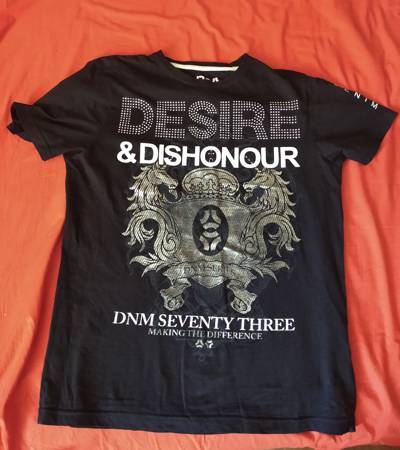
Waste category: clothes